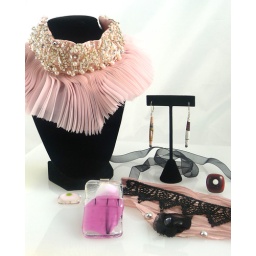
Pieces from Nimmy Designs' pink color way. Image of handcrafted fabric, glass and upcycled paper jewelry (created by DaNelle)